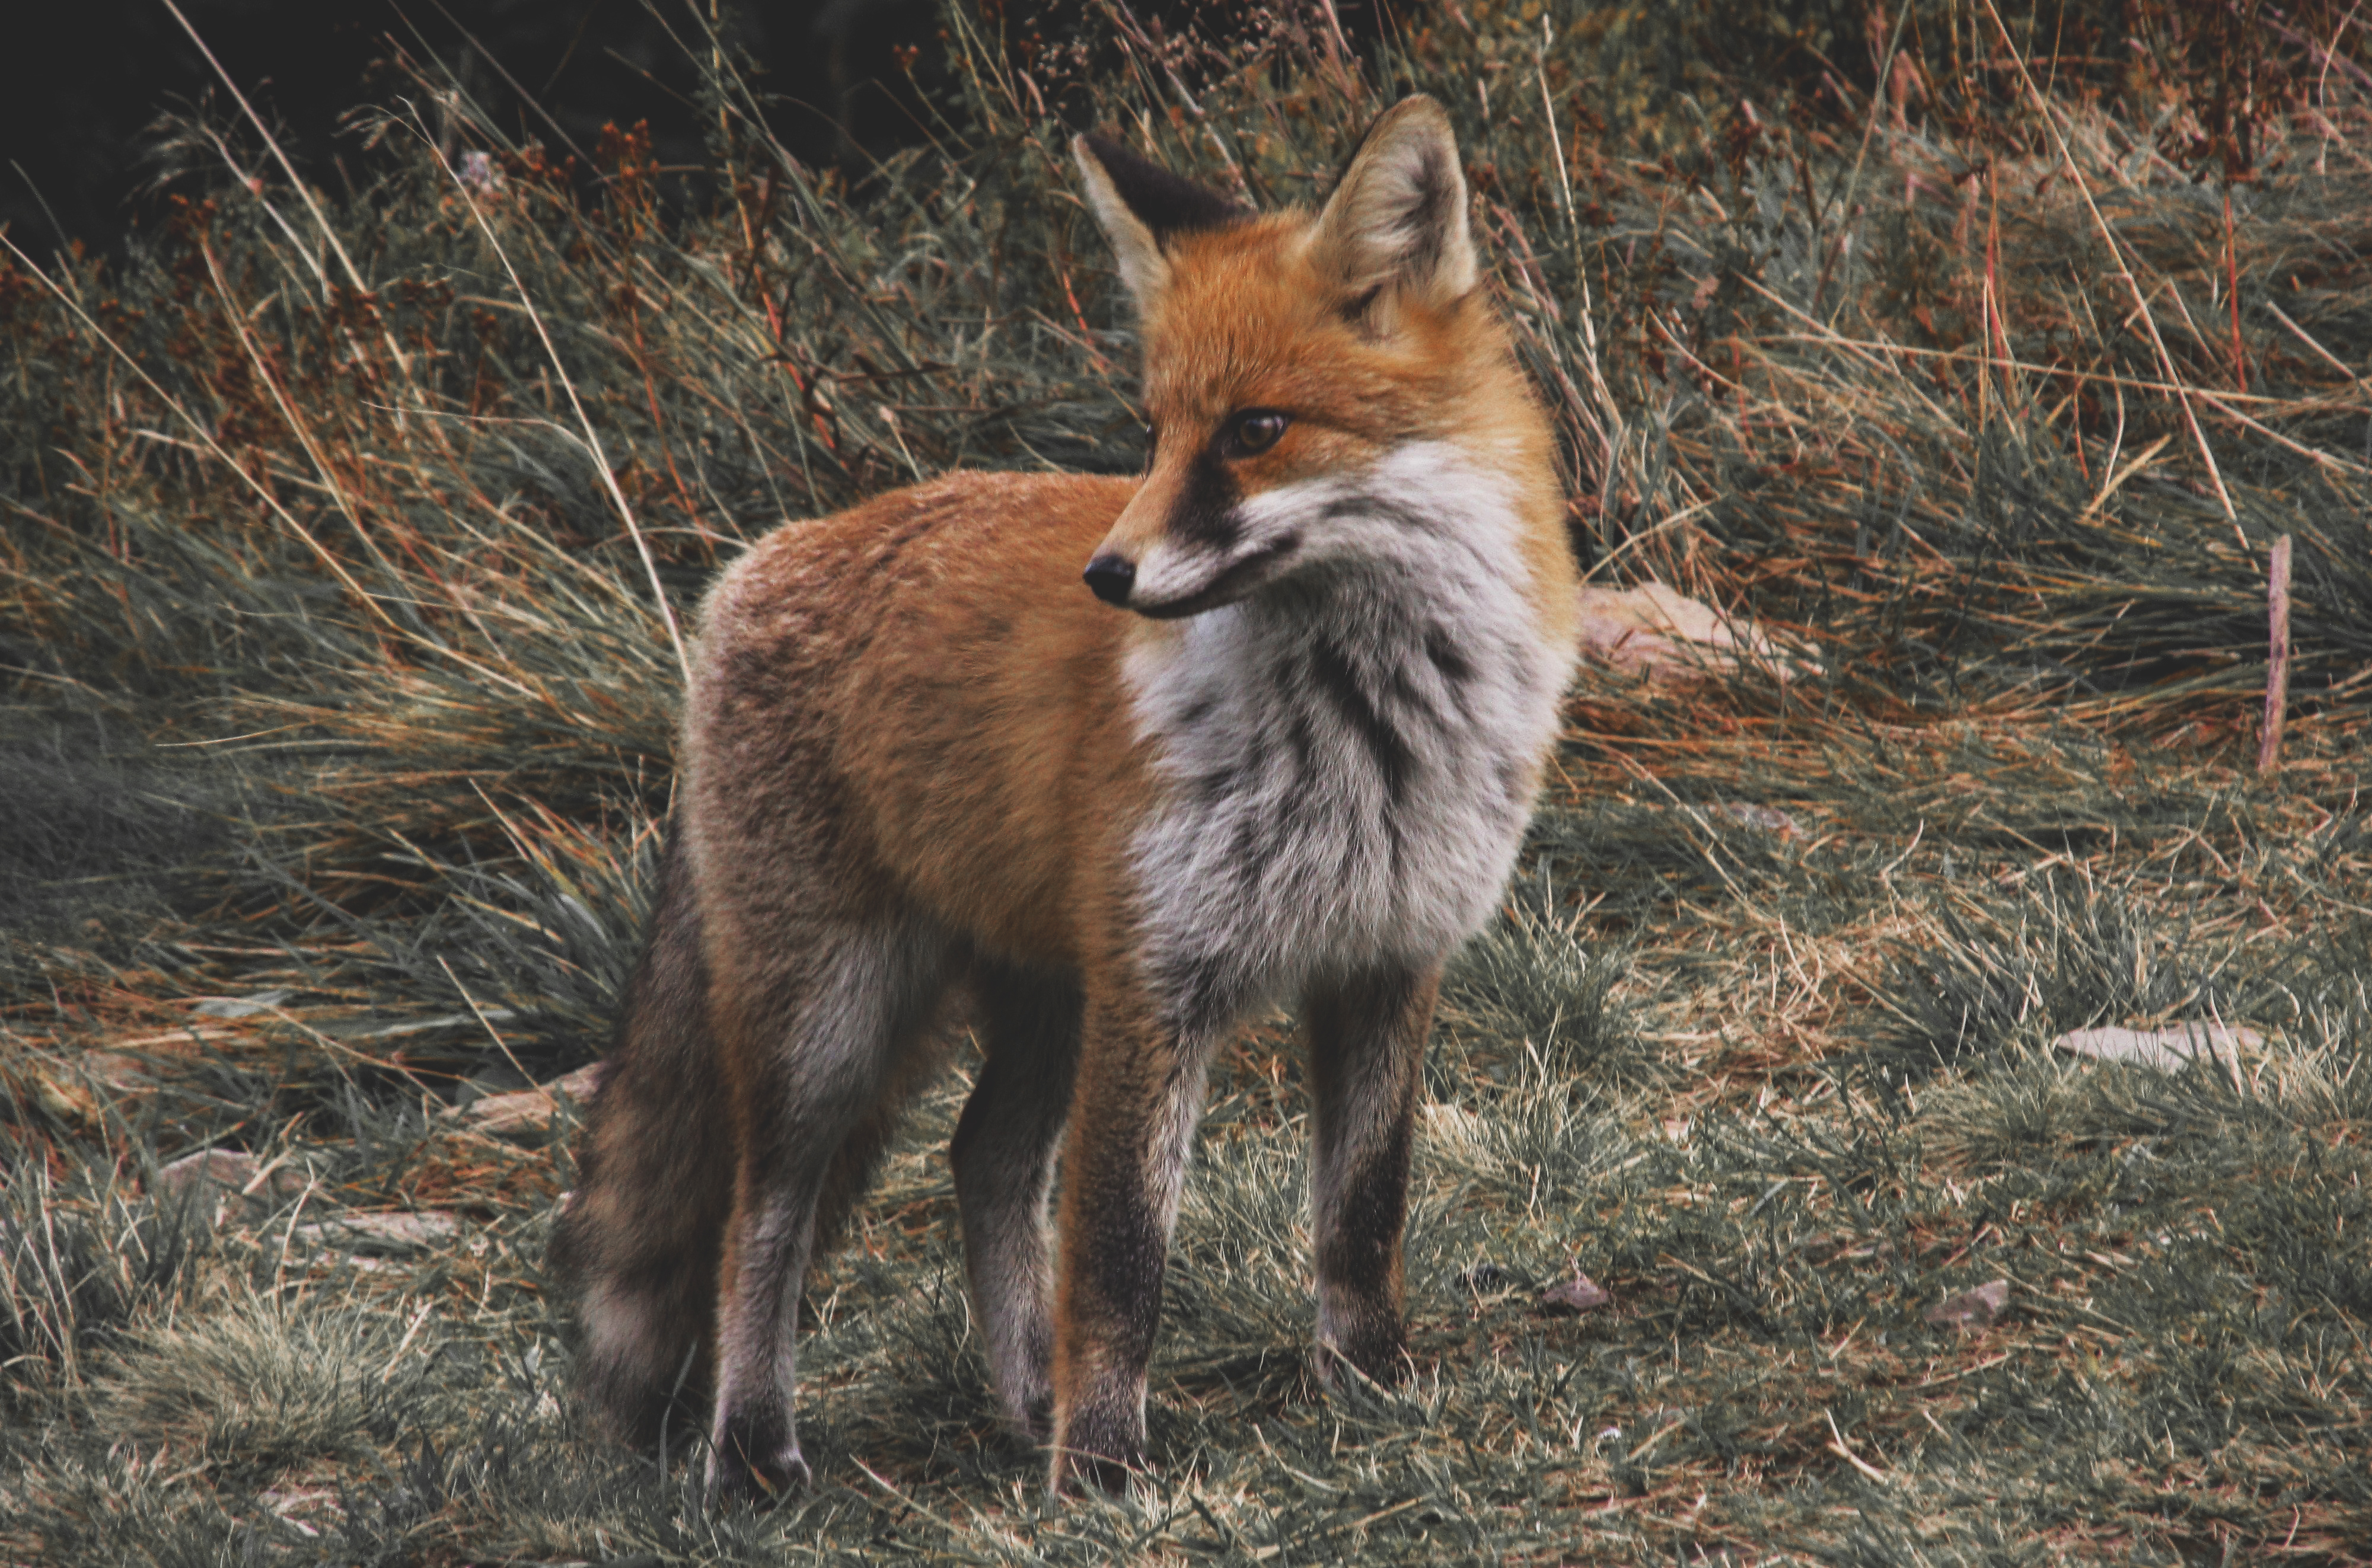
grass, wilderness, animal, cute, canine, wildlife, wild, fur, mammal, fox, fauna, red fox, outdoors, vertebrate, omnivore, jackal, dog like mammal, red wolf, kit fox, dhole